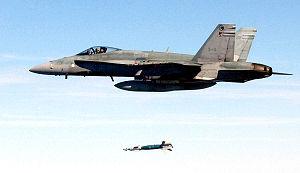
Le McDonnell Douglas CF-18 Hornet, officiellement appelé CF-188, est un avion de combat multirôle dérivé du McDonnell Douglas F/A-18 Hornet et utilisé par l'Aviation royale canadienne.